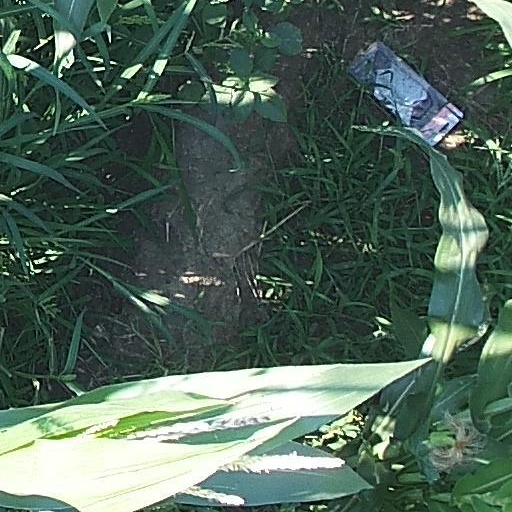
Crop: maize; corn